Buddhist tantric literature

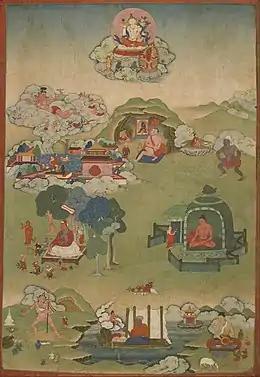
Eight Mahasiddhas with the bodhisattva Samantabhadra (top); 1st row (l->r): Darikapa, Putalipa, Upanaha; 2nd row: Kokilipa and Anangapa; 3rd row: Lakshmikara; Samudra; Vyalipa.

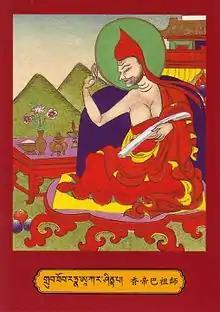
A Tibetan illustration of Ratnākaraśānti (c. 11th century), an influential Buddhist philosopher and tantric scholar practitioner who studied at Vikramashila, a major center of tantric studies.

There are various other types of tantric Buddhist texts composed in India. One class of tantric text that are not always considered tantras but have tantric elements in them are several late Prajñāpāramitā sutras which have numerous tantric or Mantrayāna elements. These include: the "Adhyardhaśatikā Prajñāpāramitā Sūtra" (150 lines), the "Heart Sutra" ("Prajñāpāramitāhṛdaya"), the "Ekaślokikā prajñāpāramitā, Svalpākṣarā Prajñāpāramitā, Kauśikā" "Prajñāpāramitā, Saptaślokikā Prajñāpāramitā", the "*Prajñāpāramitānāmāṣṭaśataka" and the "Candragarbha Prajñāpāramitā."